1918 Liechtenstein putsch

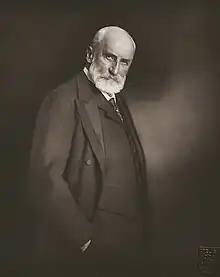
Johann II

Johann II reportedly responded with reservation to the coup. He remained in Vienna throughout the committee's duration but did not make any efforts to act against it, primarily due to its popularity within the country. The committee did not intend to break with the monarchy; its proclamation ended with the phrase "May the prince and the country live long." An expression of his involvement in state affairs was a telegram sent by his office to Albert Schädler: